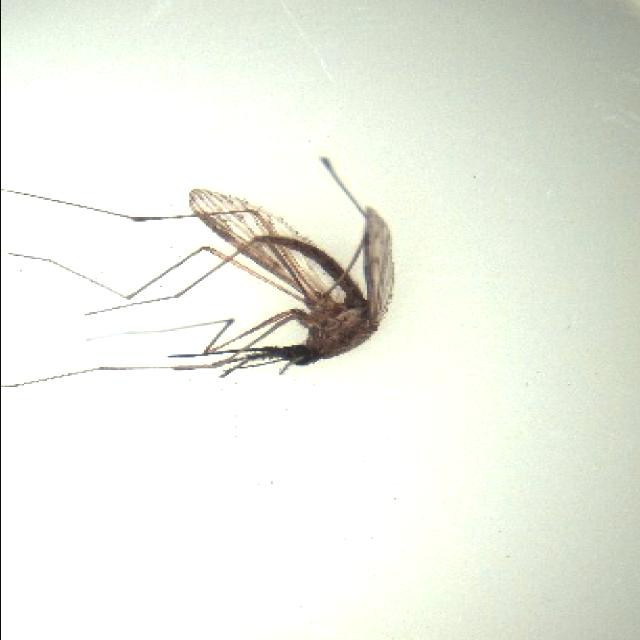
Species: anopheles_sinensis